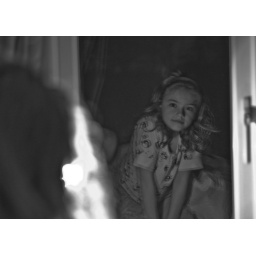
reflection in the bedroom window